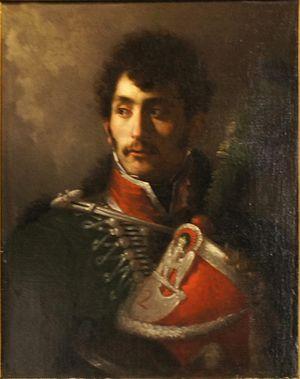
lors de l'exposition la Moskova au Musée st-Remi.
Le 2ᵉ régiment de gardes d'honneur de la Garde impériale est un régiment de cavalerie légère appartenant au corps des Gardes d'honneur, corps levé par Sénatus-consulte promulgué le 3 avril 1813, admis dans la Garde le 29 juillet 1813 sans toutefois en faire organiquement partie et rattaché à la Cavalerie de la Garde impériale. C'est le général Louis Lepic qui organise le 2ᵉ régiment à Metz en 1813.